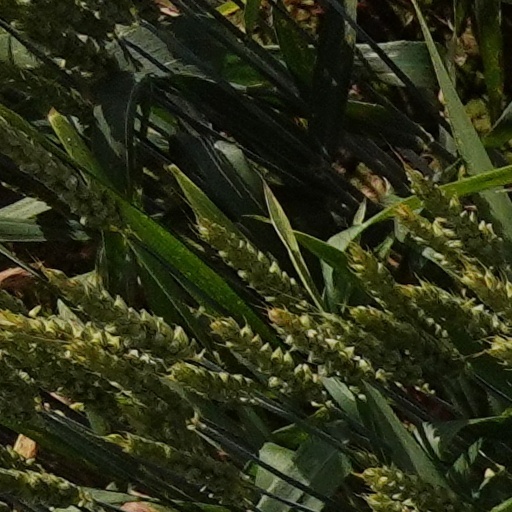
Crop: wheat